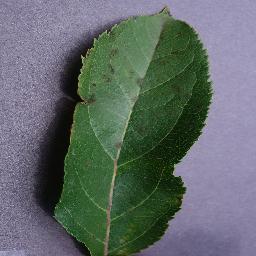
Label: Apple___Apple_scab